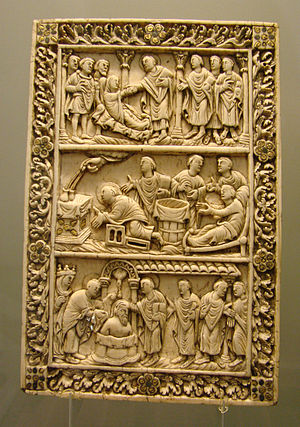
Klenodiebind
Klenodiebind er pragtbind fra den tidlige middelalder, rigt udsmykkede bogbind med træpermer.